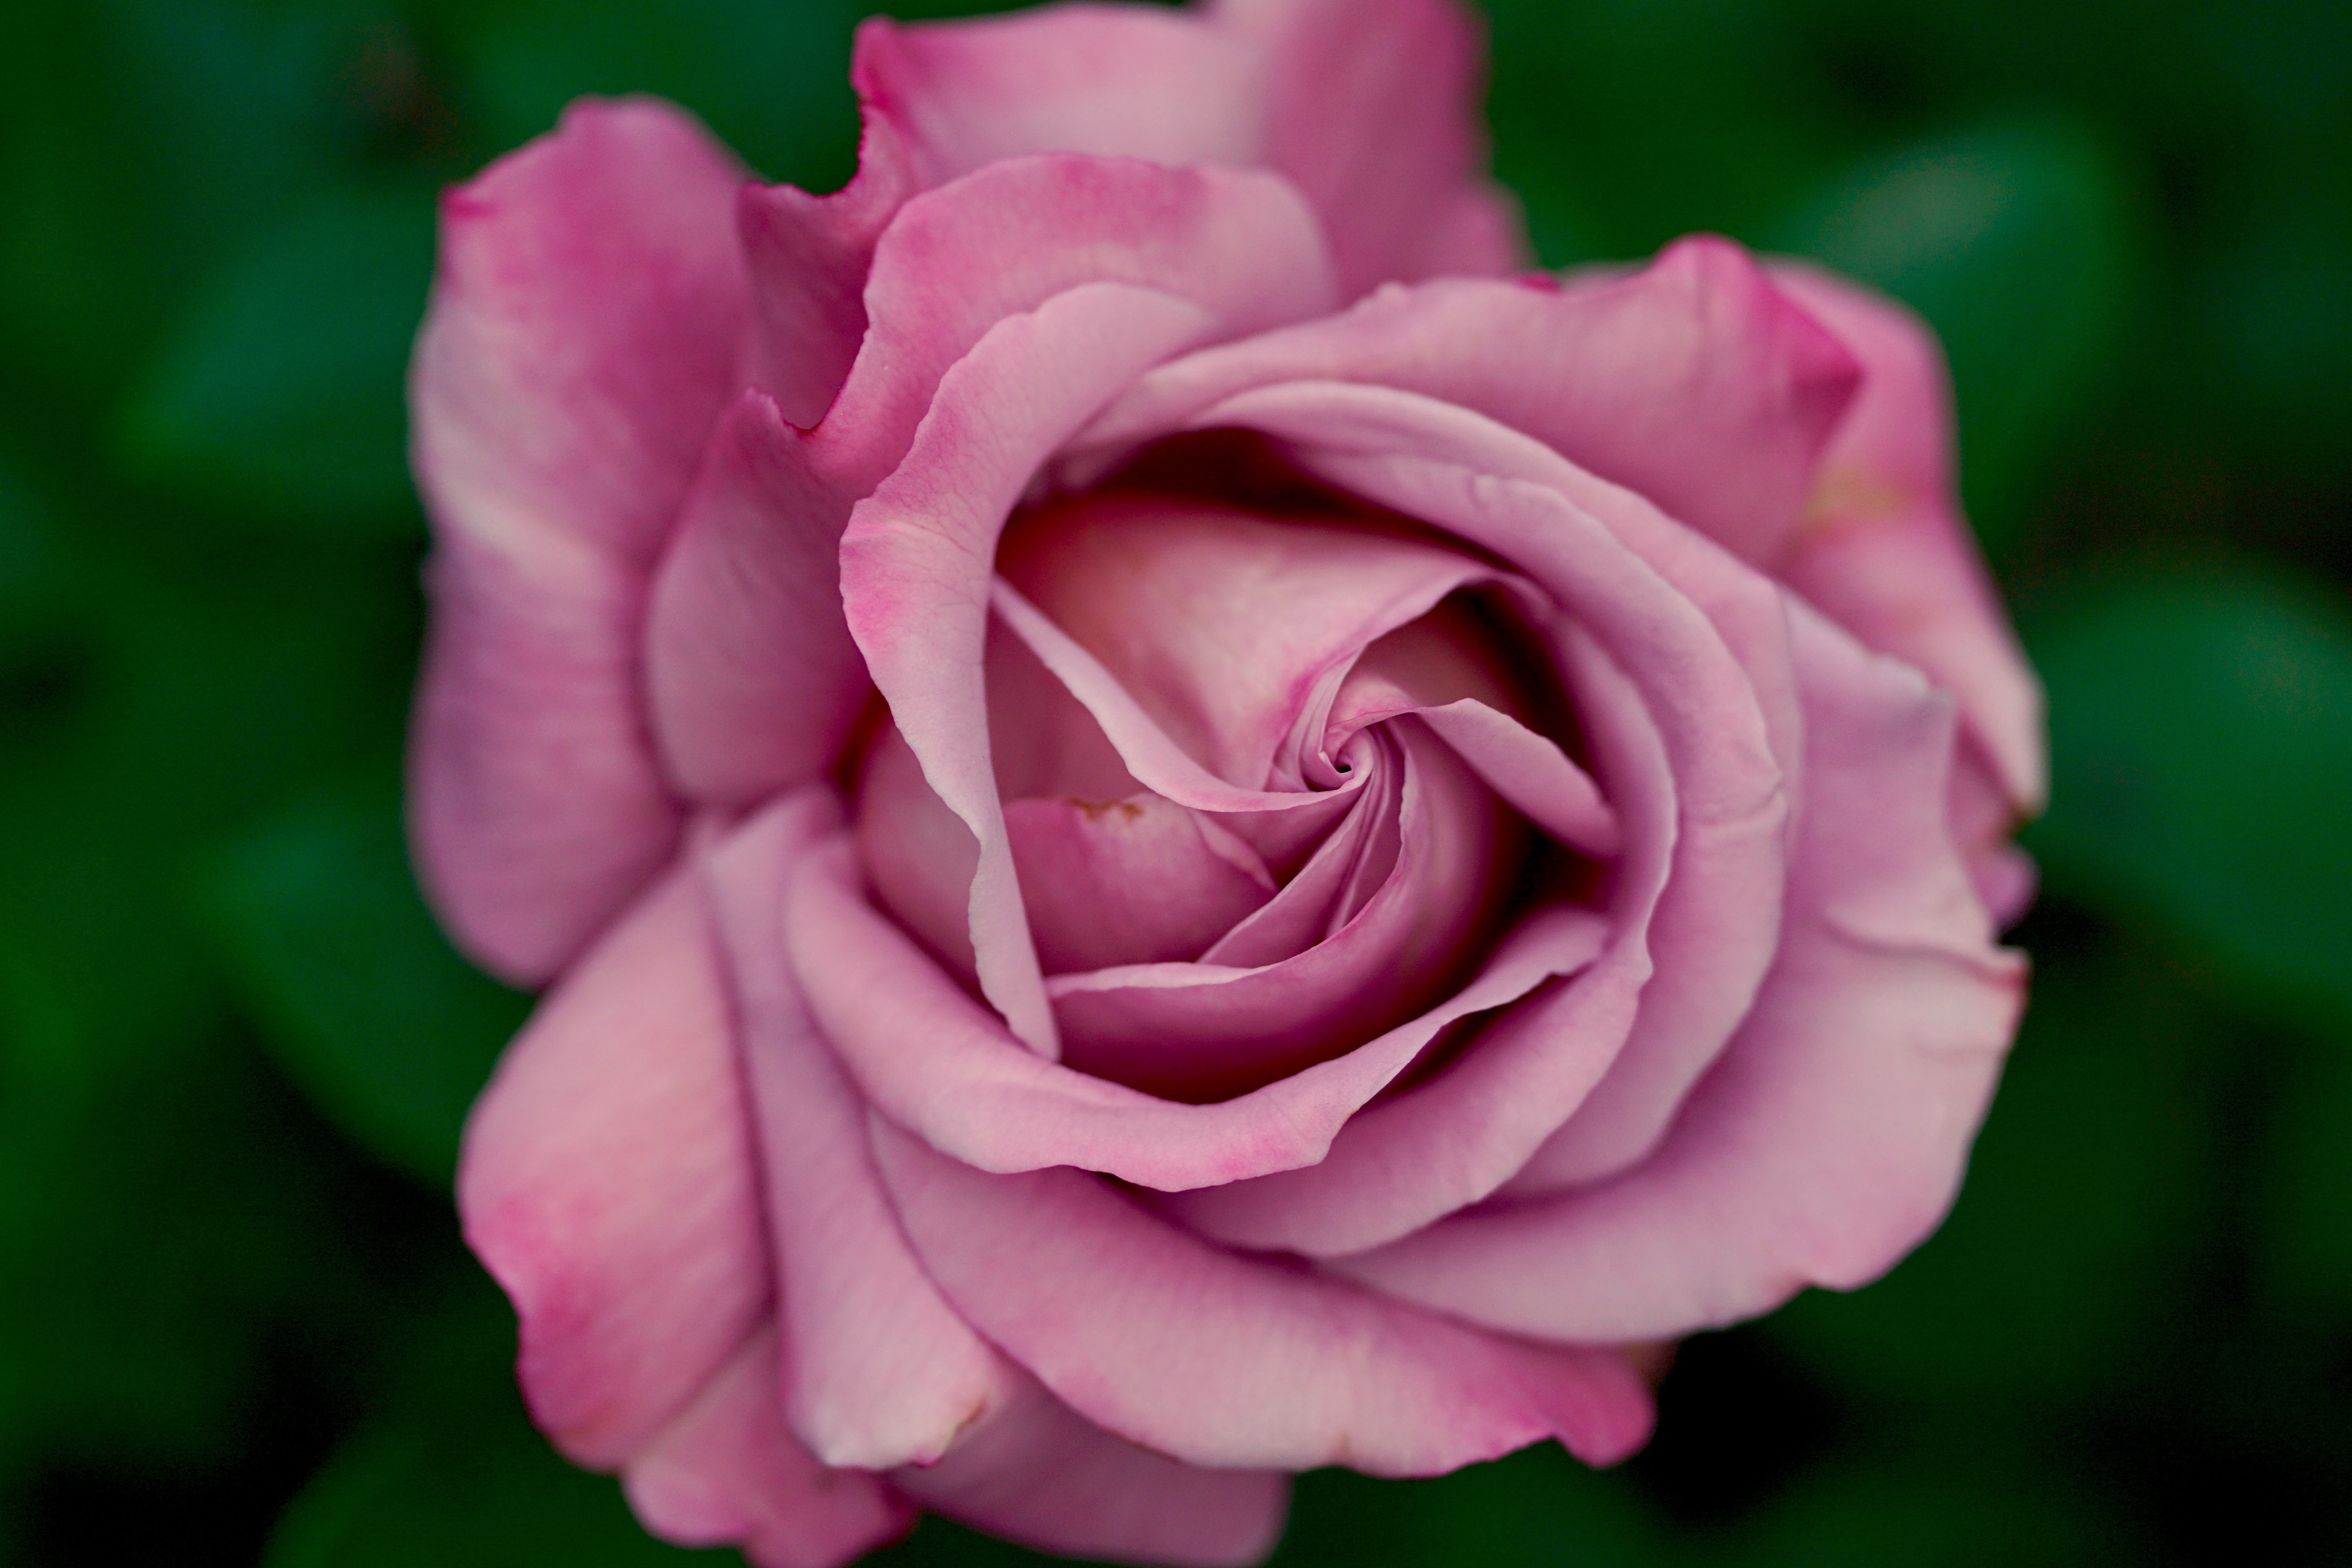
nature, plant, flower, purple, petal, rose, pink, leaves, floribunda, form, macro photography, flowering plant, garden roses, rose family, plant stem, land plant, rosa centifolia, rose order